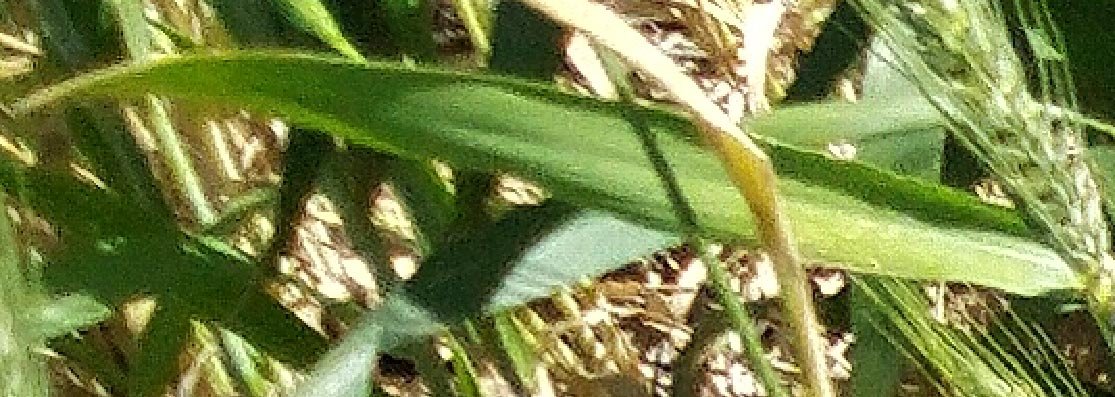
Label: Wheat___Healthy